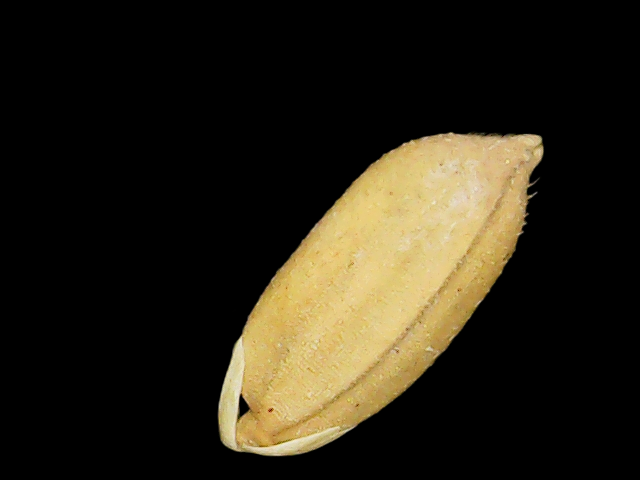
Rice variety: Binadhan08